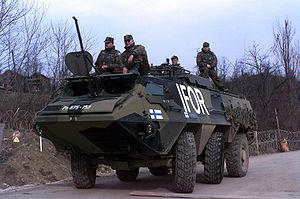
L’IFOR a été une force opérationnelle de l'OTAN qui était chargée du maintien de la paix en Bosnie-Herzégovine et avait succédé à la FORPRONU, le 20 décembre 1995, après les accords de Dayton. Elle a été remplacée par la SFOR le 21 décembre 1996.